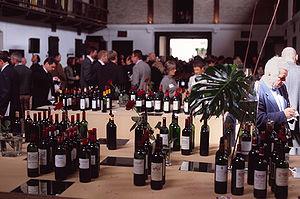
La dégustation du vin est un événement au cours duquel on expérimente, analyse et apprécie les caractères organoleptiques et plus particulièrement les caractères olfacto-gustatifs d'un ou de plusieurs vins.
L’Alliance des crus bourgeois du Médoc est un syndicat de producteurs de vin de Bordeaux regroupant la majorité des crus bourgeois du Médoc distingués par le classement de 2003. Le but de L’Alliance est la promotion collective des membres et la surveillance des règles du syndicat.
Le vignoble de Bordeaux est le vignoble regroupant toutes les vignes du département de la Gironde, dans le Sud-Ouest de la France.
Le château de Malleret est un domaine viticole de plus de 54 ha situé sur la commune de Le Pian-Médoc et de Ludon-médoc en Gironde. Situé en AOC haut-médoc, il fait partie des Crus Bourgeois du Médoc.